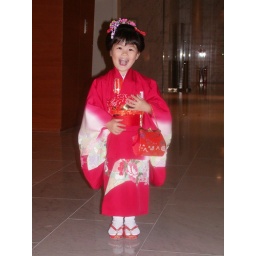
I asked her mother for permission to take this picture. She's such a cute little girl in kimono.